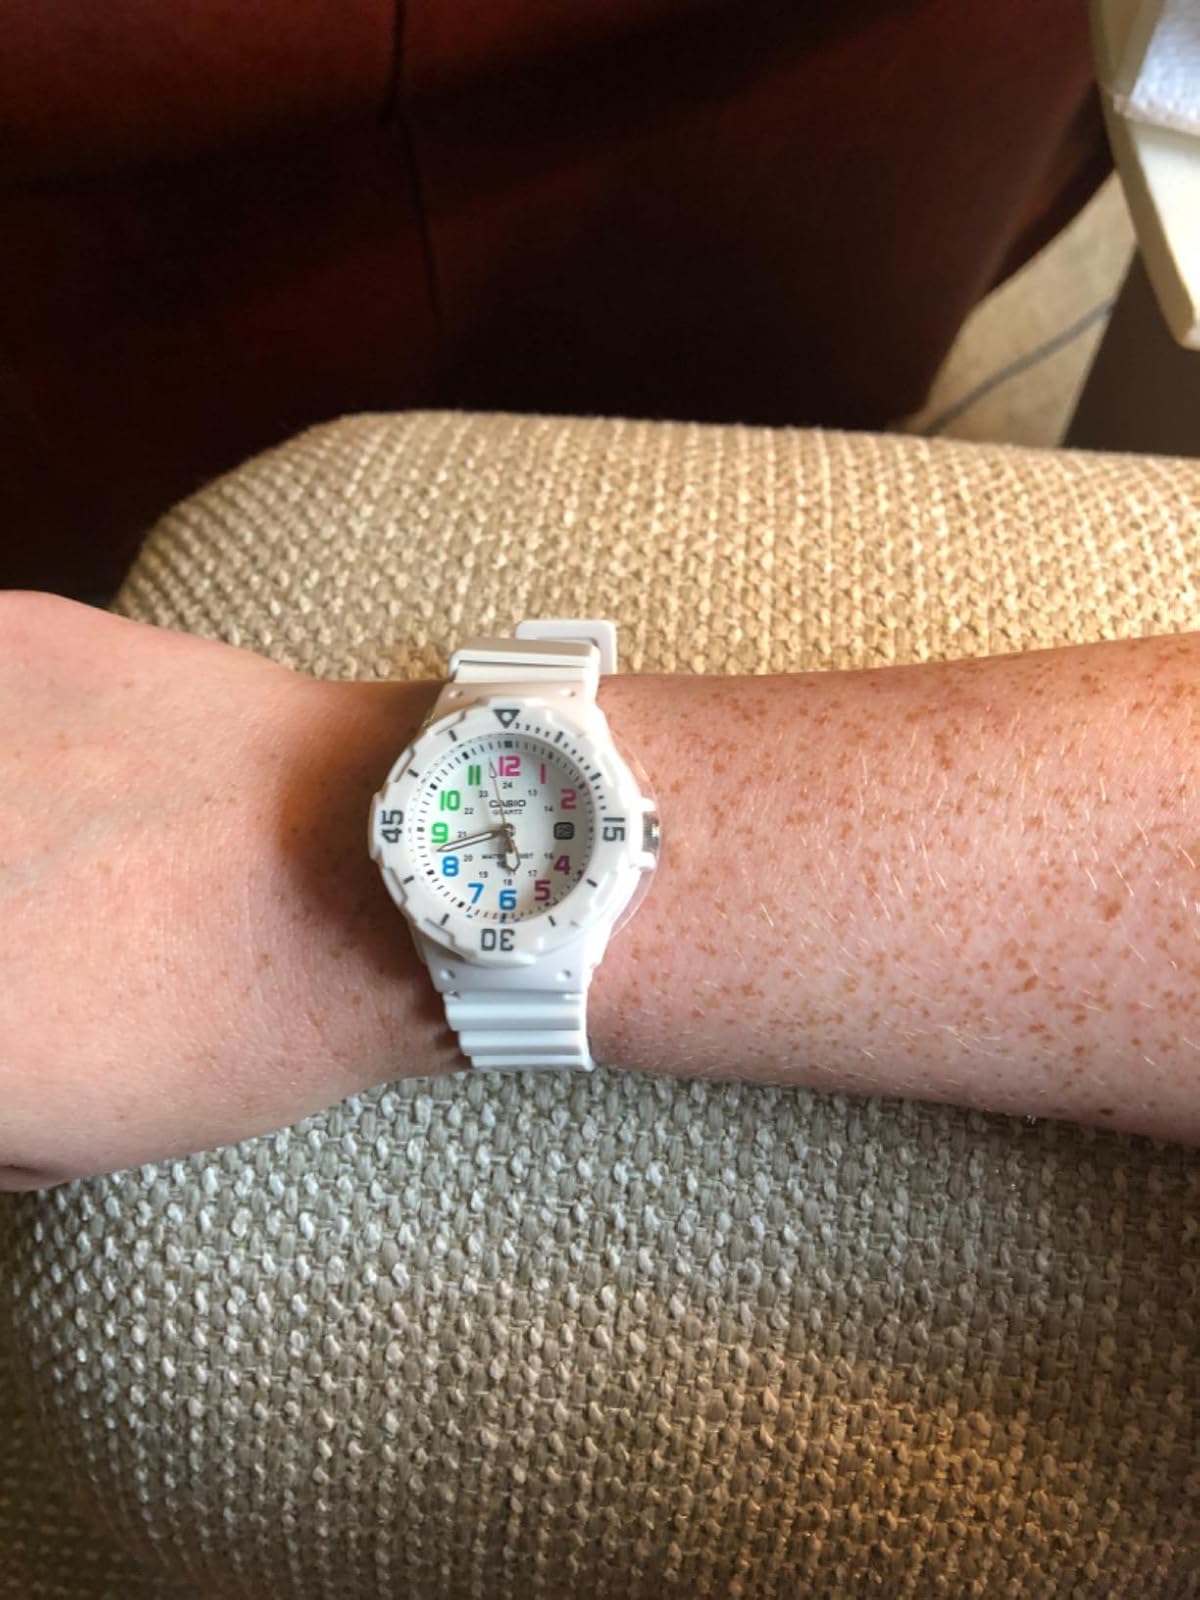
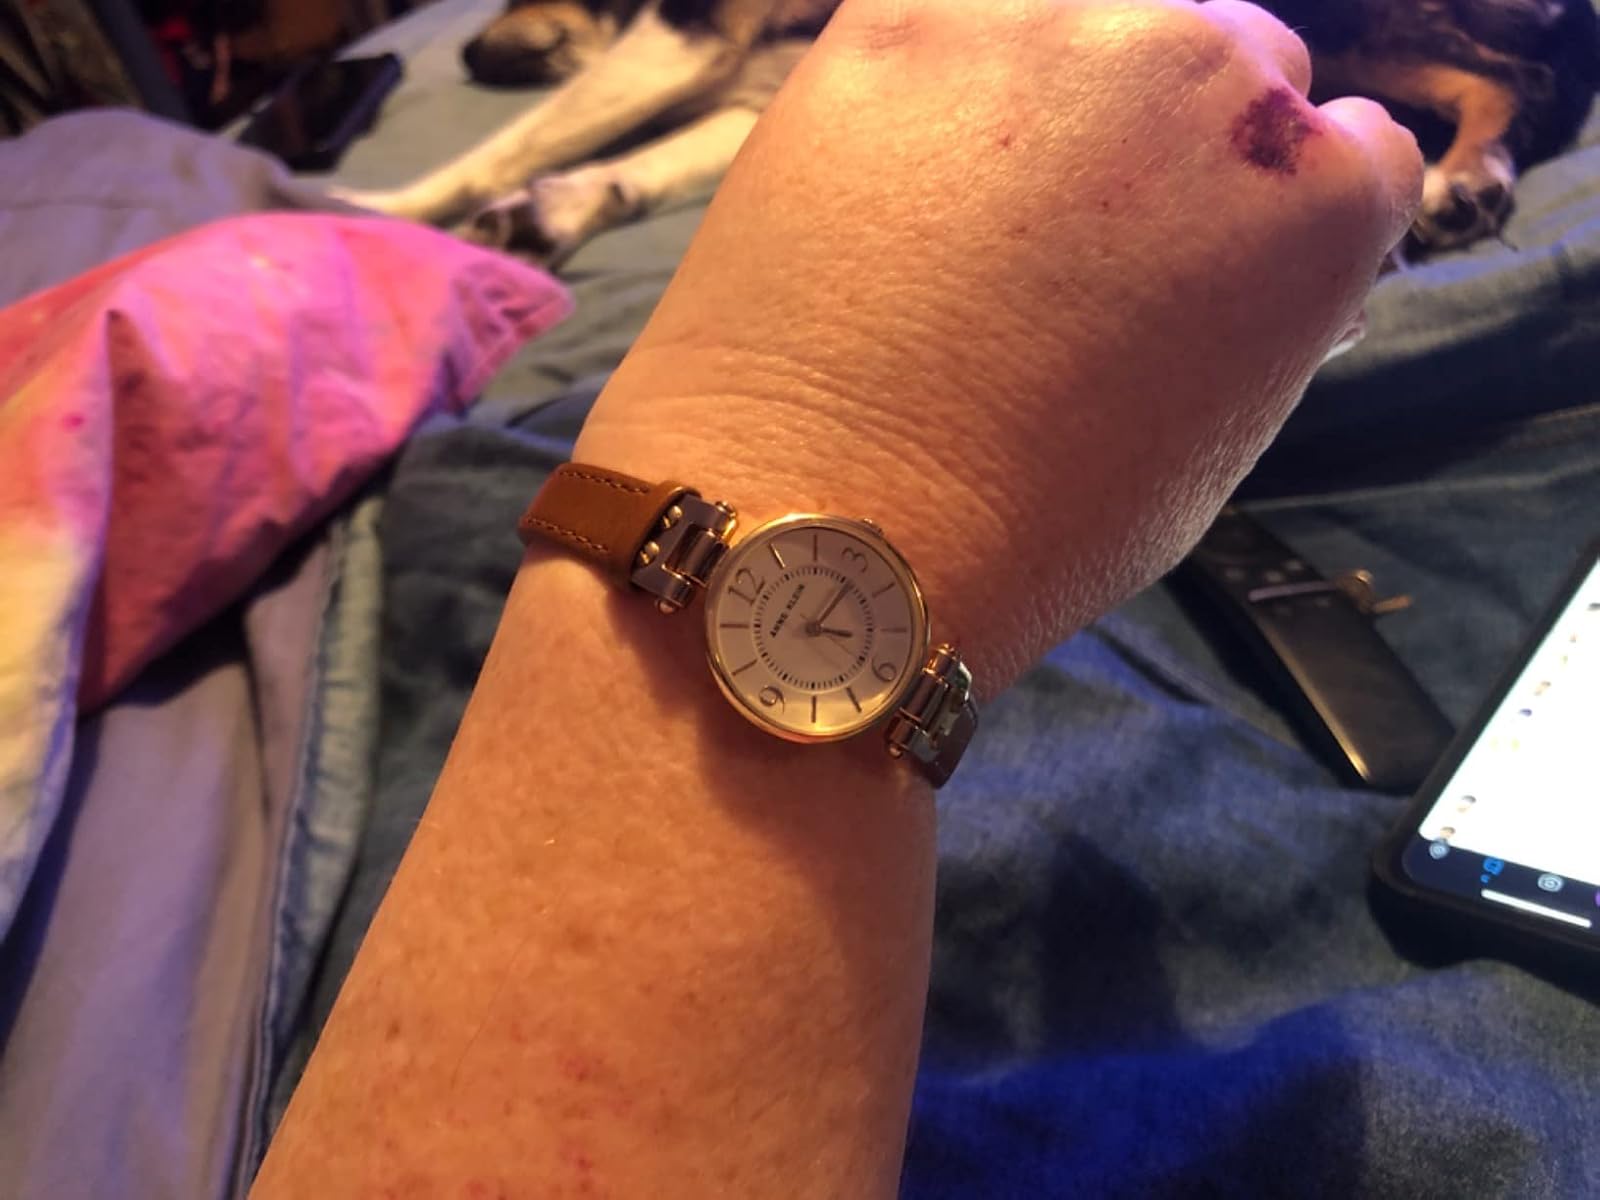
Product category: accessories_watch
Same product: no